Moyamensing Prison

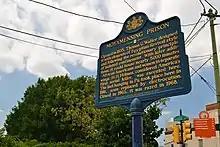
Moyamensing Prison Historical Marker

In 1831, the General Assembly of the Commonwealth of Pennsylvania authorized the erection of a facility to be called the prison of the city and county of Philadelphia. In published reports of the Board of Inspectors, it was listed as the Philadelphia County Prison, but was generally referred to by its location, which was about a mile south of the line of the city proper, in what was then Moyamensing Township, as the Moyamensing Prison, and as the New County Prison in some architectural plans.